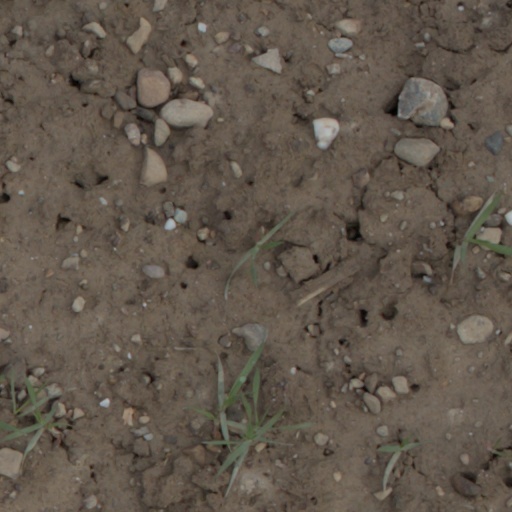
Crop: wheat